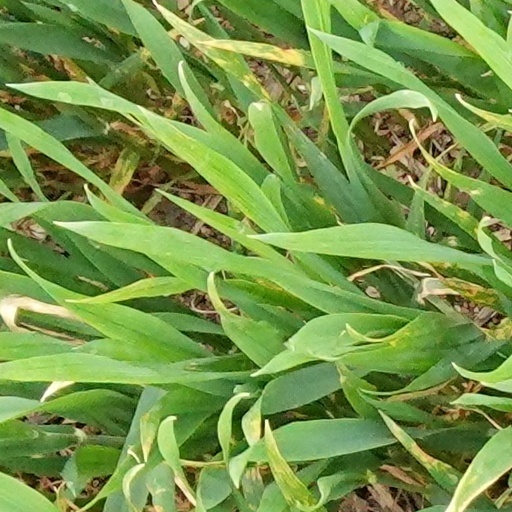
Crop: wheat